Transcontinental Motor Convoy

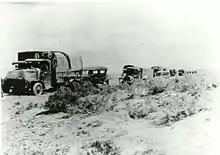
1919 "Trans-Continental Motor Truck Trip"

The Transcontinental Motor Convoys were early 20th century vehicle convoys, including three US Army truck trains, that crossed the United States (one was coast-to-coast) to the west coast. The 1919 Motor Transport Corps convoy from Washington, D.C., to San Francisco used the incomplete Lincoln Highway.